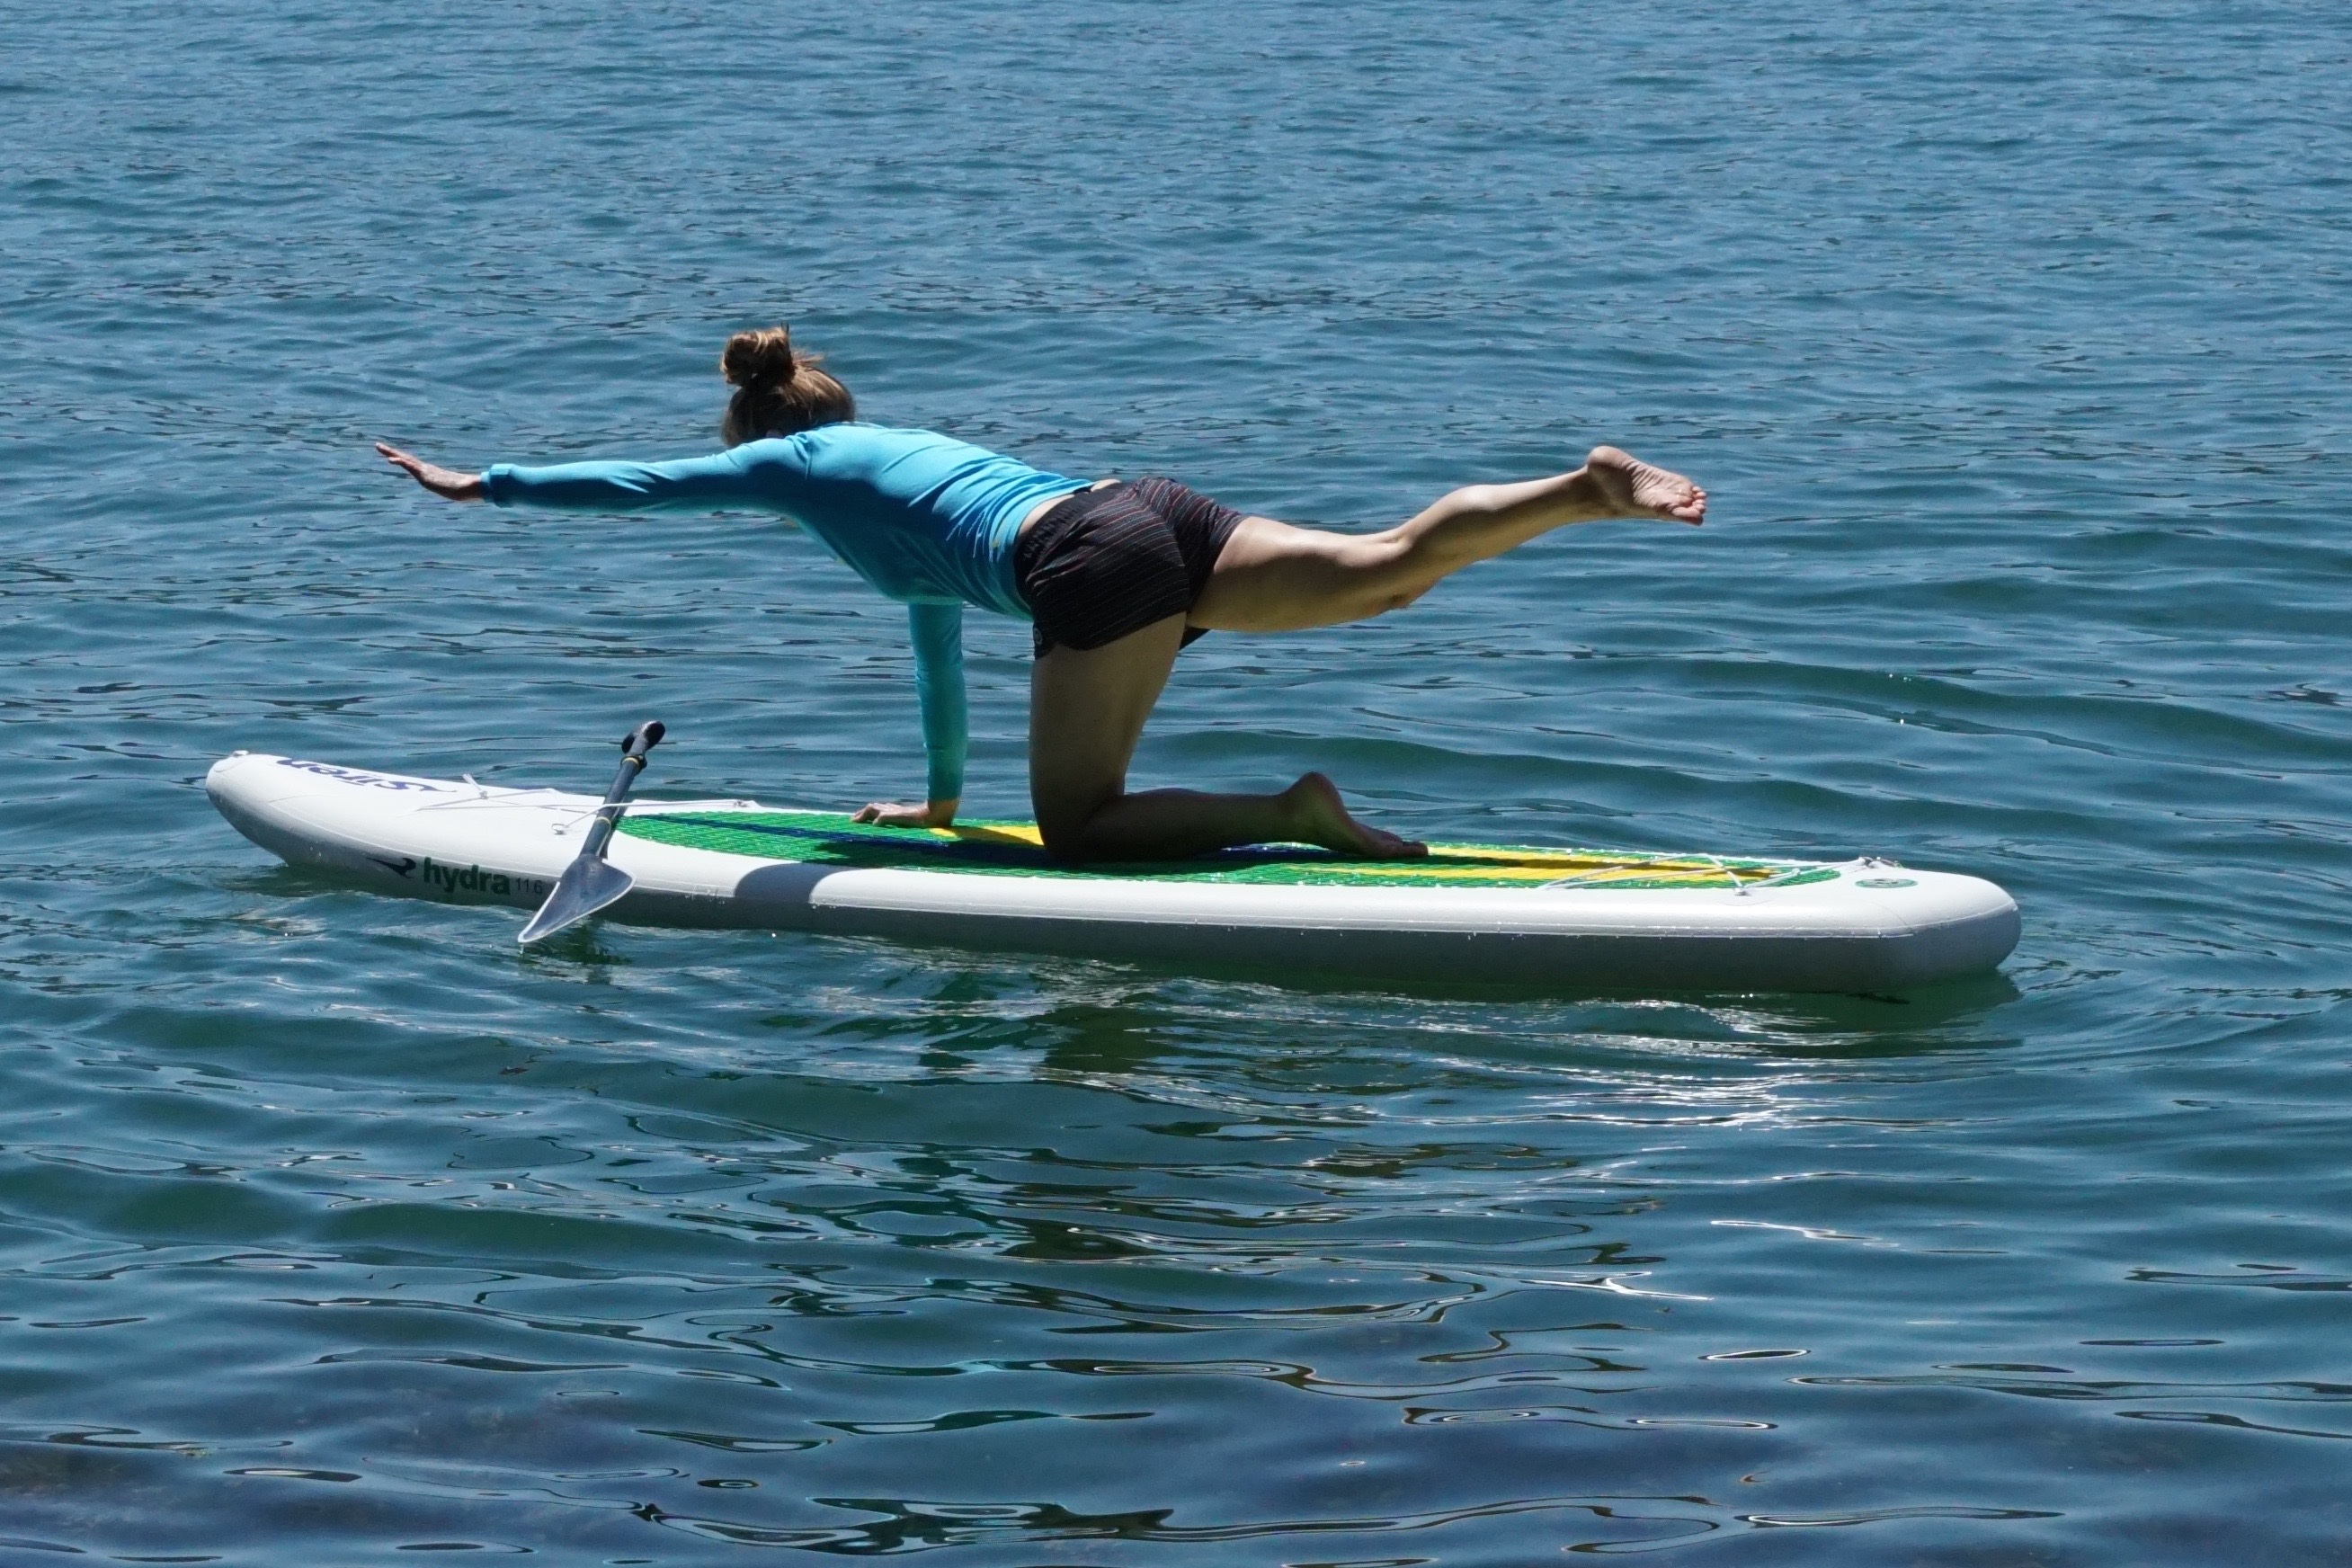
lake, surfing, paddle, vehicle, balance, surfboard, exercise, fitness, sports, boating, water sport, stand up paddle surfing, standing board, surfing equipment and supplies, surface water sports, physical fitness